Spectrum Center (community center)

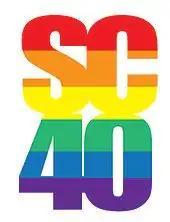
40th Anniversary Logo (2011)

Thanks to MacDonald's work, the University created a gender-identity working group that focused on gaps in services for transgender individuals, made recommendations for inclusion, and began to examine the current climate on campus for LGBT people. In addition, Transforum was established by students as a group for alumni, students, & faculty of the University of Michigan that provides discussion, support, and resources and is committed to advancing the equal rights, health care access, and safety of transgender people. During this time, there was an increase in the number of participants, speaking engagements and training in the speakers bureau, as well as the development of Color Splash, an event for LGBT people of color and a Coming Out Group.